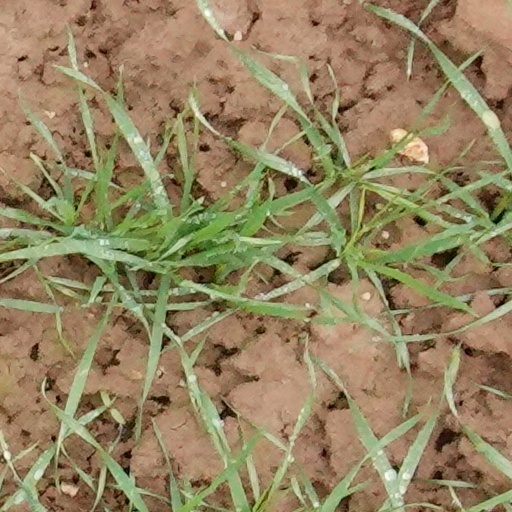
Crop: wheat